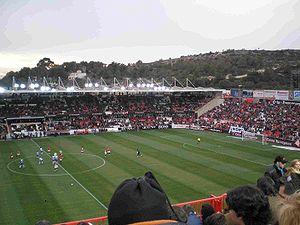
Le Nou Estadi de Tarragona est un stade de football situé à Tarragone. C'est dans ce stade que le Gimnàstic de Tarragone dispute ses matches.